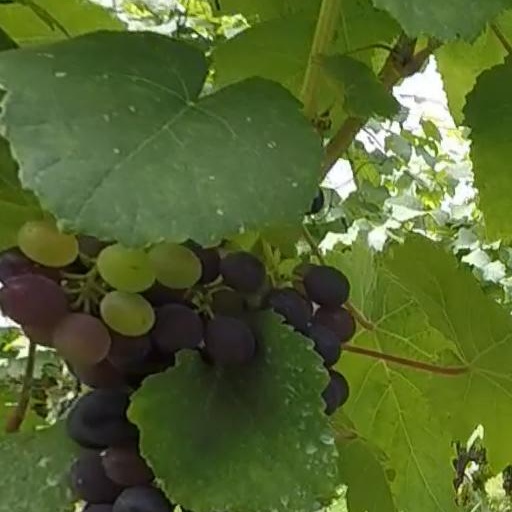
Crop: grape